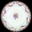
Label: plate